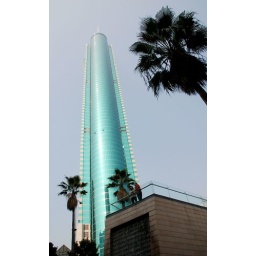
it's my next door neighbor and the tallest building in shenzhen.